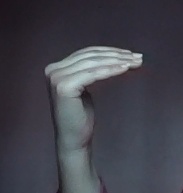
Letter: haa